Evangelicalism in the United States

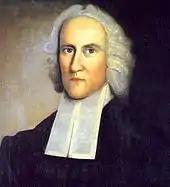
Jonathan Edwards was the most influential evangelical theologian in America during the 18th century.

These three traditions were brought together with the First Great Awakening, a series of revivals in Britain and its American Colonies during the 1730s and 1740s. The Awakening began within the Congregational churches of New England. In 1734, Jonathan Edwards' preaching on justification by faith instigated a revival in Northampton, Massachusetts. Earlier Puritan revivals had been brief, local affairs, but the Northampton revival was part of a larger wave of revival that affected the Presbyterian and Dutch Reformed churches in the middle colonies as well. There the Reformed minister Theodore Frelinghuysen and Presbyterian minister Gilbert Tennent led revivals.